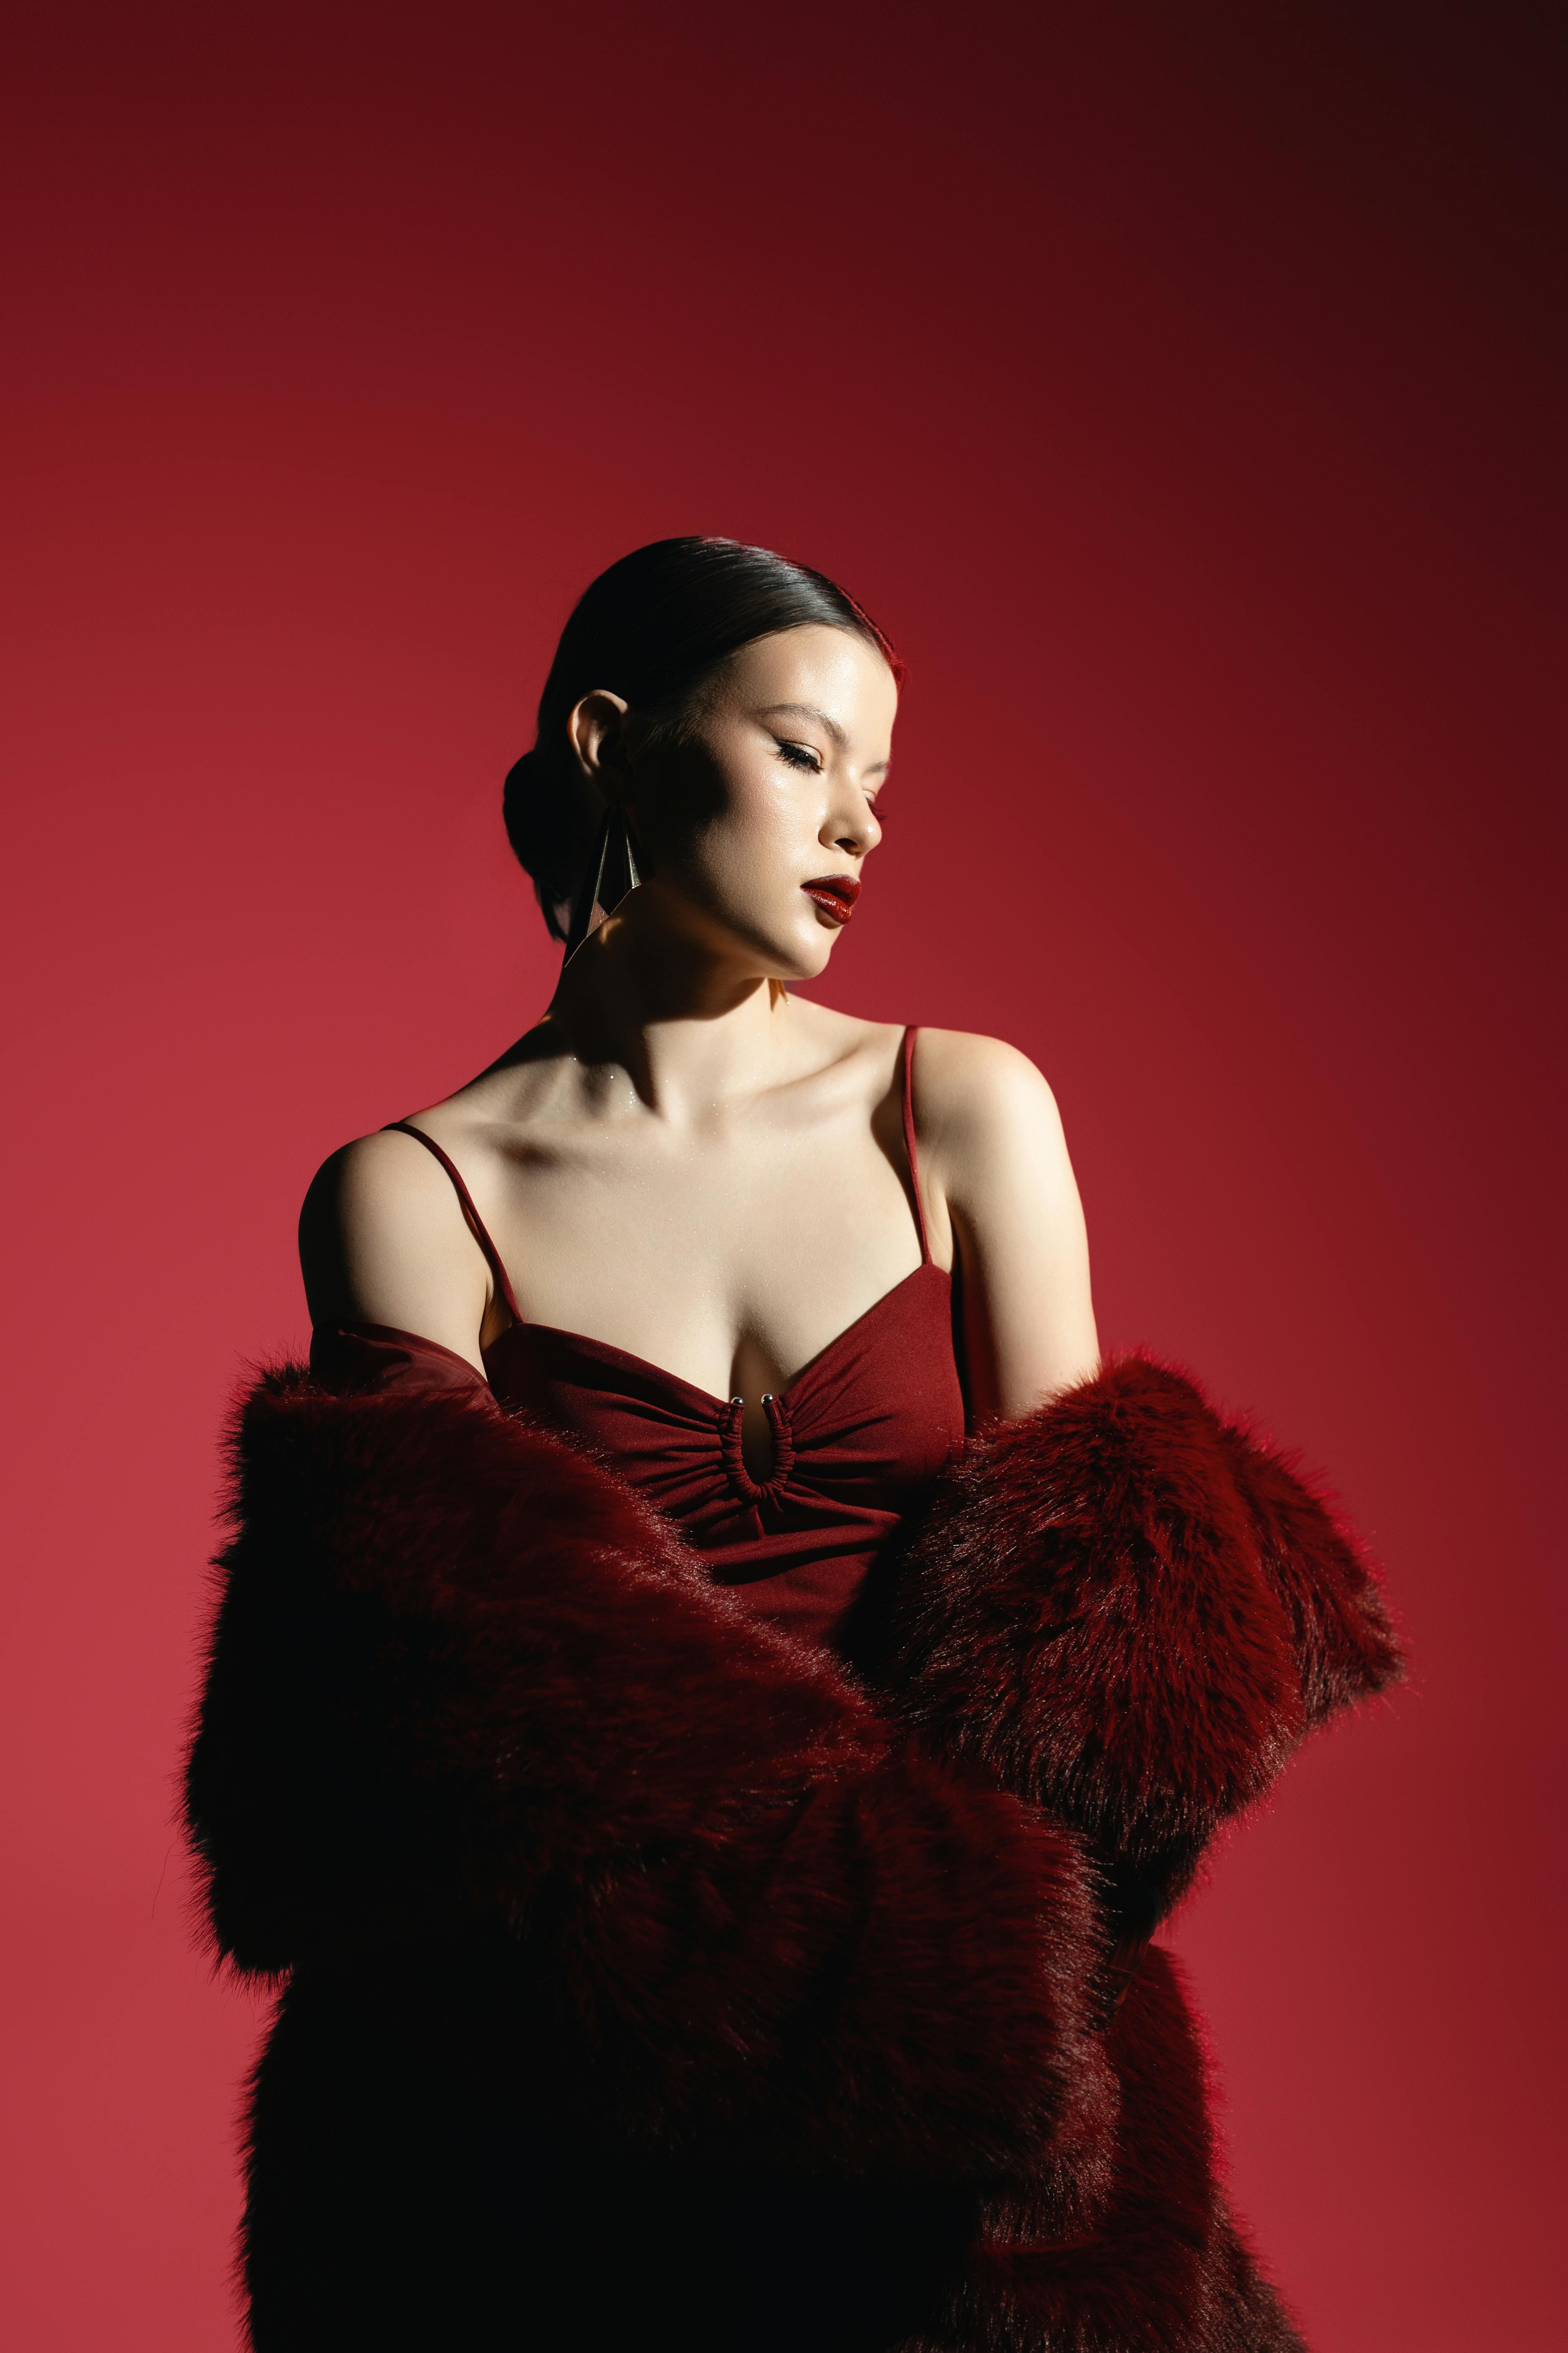
woman, lips, red, beauty, fashion, fur clothing, fashion model, model, fur, long hair, photo shoot, fashion design, animal product, makeover, lipstick, haute couture, day dress, One piece garment, cosmetics, portrait photography